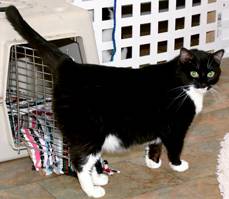
Label: cat